Dear Bill

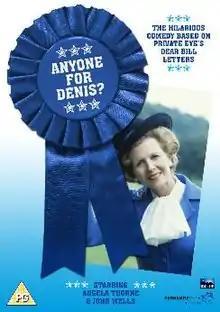
DVD sleeve artwork for "Anyone For Denis"

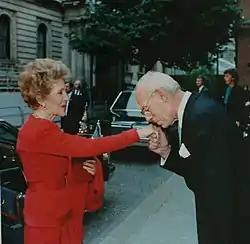
Denis Thatcher greeting Nancy Reagan in 1988, characteristically described by the letters as "obliged to turn out for Red Carpet duty, i.e. return of Conquering Hero and emaciated spouse at Heathrow..."

The "Dear Bill" letters were a regular feature in the British satirical magazine "Private Eye", purporting to be the private correspondence of Denis Thatcher, husband of the then-Prime Minister, Margaret Thatcher. It was written by Richard Ingrams and John Wells, and illustrated with sketches by George Adamson for the first five years, and subsequently by Brian Bagnall.